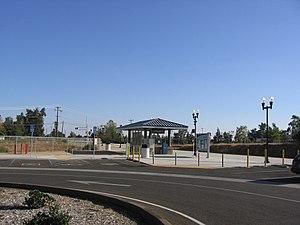
La gare de Madera est une gare ferroviaire des États-Unis située à Madera en Californie; Elle est desservie par Amtrak. C'est une gare sans personnel.